Chirmiri

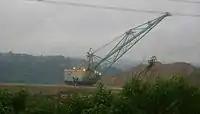
Coal Drag Line

Chirmiri is a hill station city and a Municipal Corporation in the Manendragarh-Chirmiri-Bharatpur district in the Indian state of Chhattisgarh. It was a part of Koriya district until 15 August 2021 when the separate Manendragarh-Chirmiri-Bharatpur district was created. It is famously known for its coal extraction as the area is rich in coal.